António de Oliveira Salazar

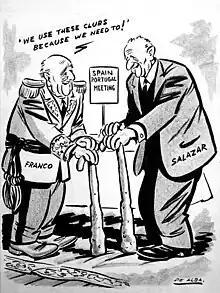
Caricature depicting Salazar and Franco as the "old men of Iberia", the last two dictators of Western Europe

Despite this landmark agreement, Church-state relations and inter-Church relations in Portugal were not without some tensions through the 1940s. Some prominent oppositionist priests, such as and , openly supported the MUD in 1945 and the granting of more social rights to the workers. Abel Varzim, who had been a supporter of the regime, attacked Salazar and his claims of the Catholicism of the corporatist state, arguing that the regime was not true to Catholic social teaching as the people suffered in poverty. Varzim's newspaper, "O Trabalhador" ("The Worker"), was closed in 1948. In his personal diary he wrote: "o estado-salazar é quem manda na igreja" ("In Portugal the Salazar–State rules the church"). Joaquim Alves Correia was forced into exile in the United States, where he died in 1951. The opposition candidate in the 1958 presidential election, Humberto Delgado, a Roman Catholic and a dissident of the regime, quoted Pope Pius XII to show how the social policies of the regime were against the social teachings of the Church. That same year, in July 1958, Salazar suffered a severe blow from the bishop of Porto, Dom António Ferreira Gomes, who wrote a critical letter to the Council President criticizing the restrictions on human rights and denouncing the harshness of Portugal's poverty. It was time, he said, for the Church to come out of the catacombs and speak its mind. Salazar was furious. The bishop was not formally exiled, but he decided to leave the country, and it appears that Lisbon made it clear to Rome that the bishop's presence in Portugal would not be appropriate.